Francis Carew (MP for Castle Rising)

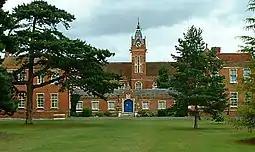
Beddington Hall

He never married and on his death, most of his estates passed to his nephew Nicholas Throckmorton, son of his sister Anne, who married the leading diplomat Sir Nicholas Throckmorton, on condition that he take the name Carew. He also left property to another nephew, Sir Francis Darcy, younger son of his sister Mary and Sir Arthur Darcy "for the comfort I have had in his company and conversation".